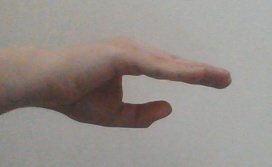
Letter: jeem